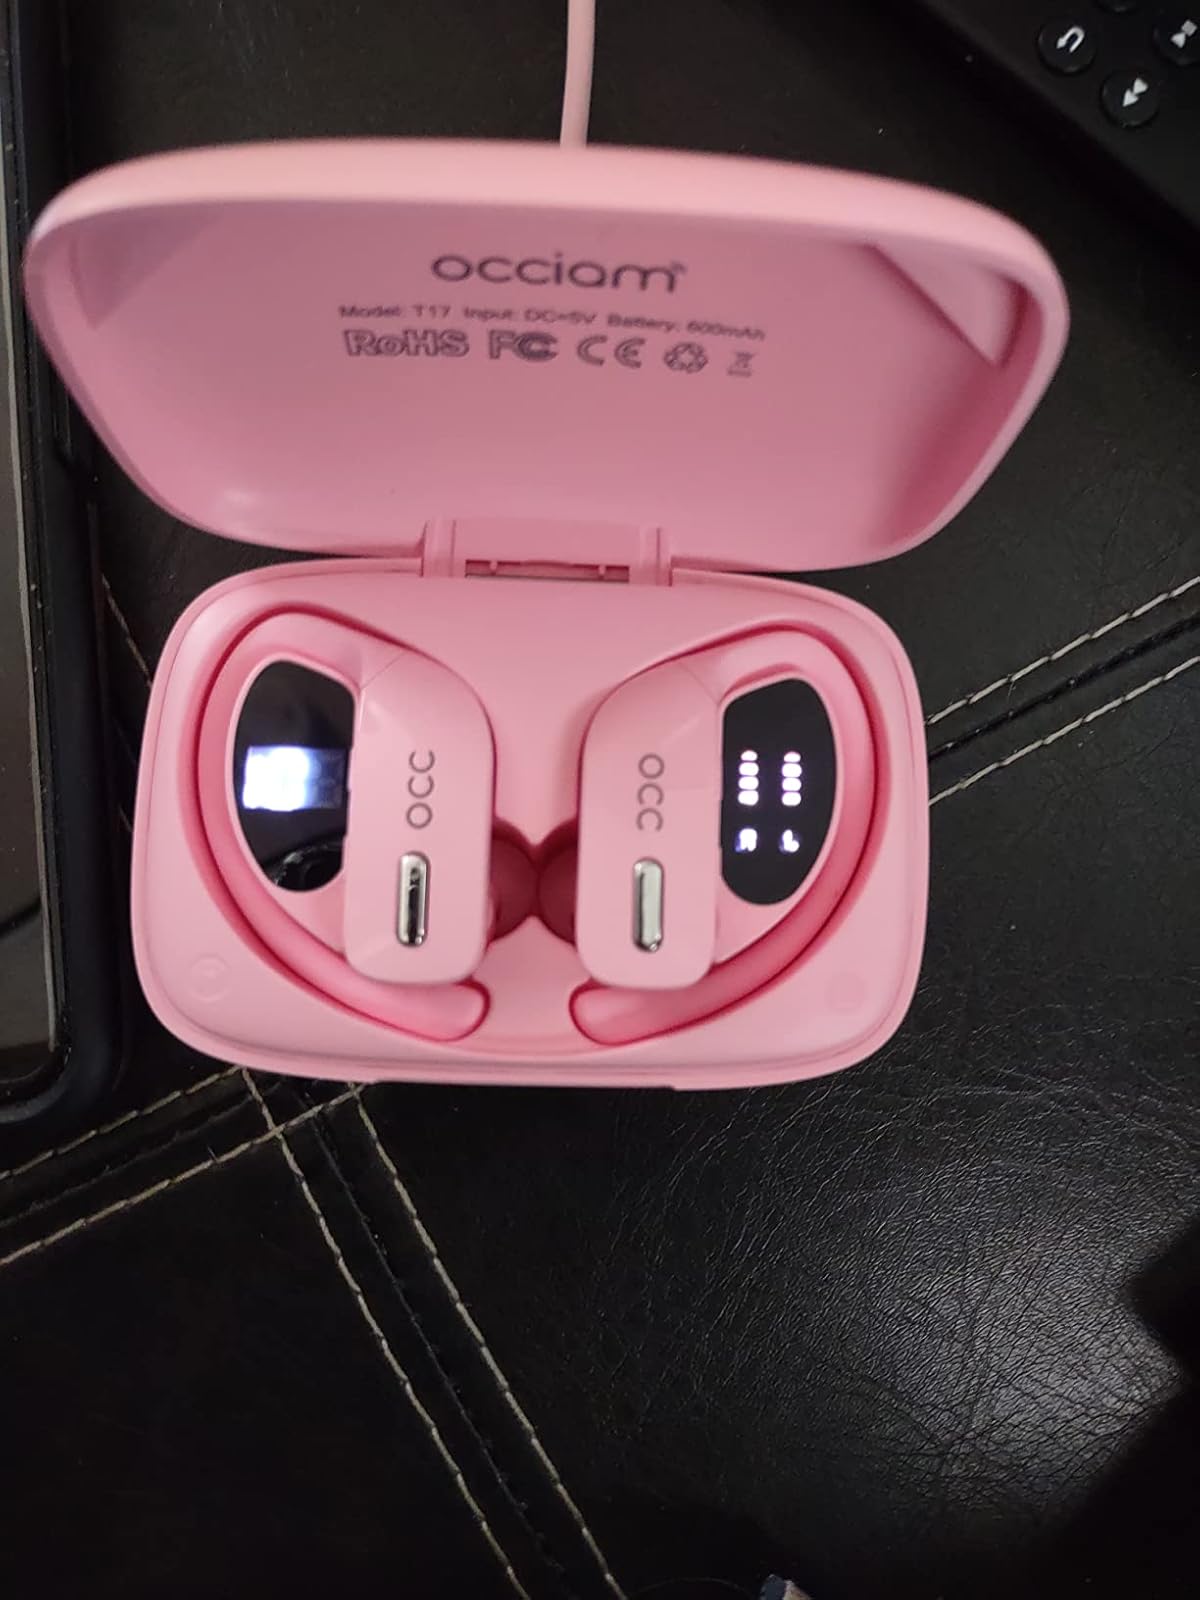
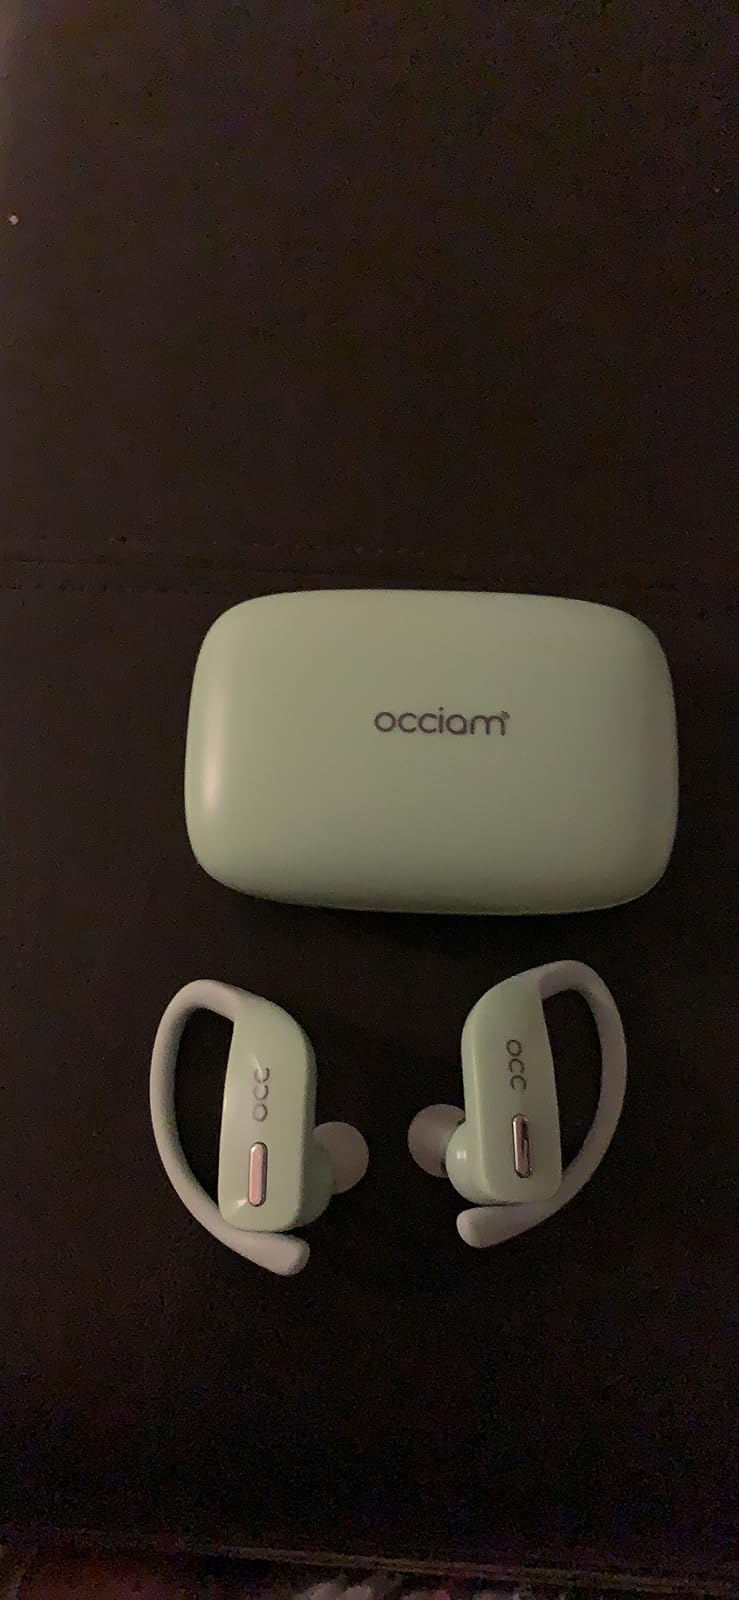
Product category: earbuds
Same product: no